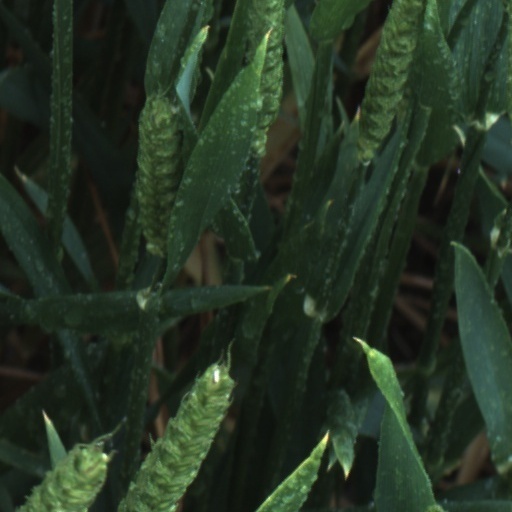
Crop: wheat